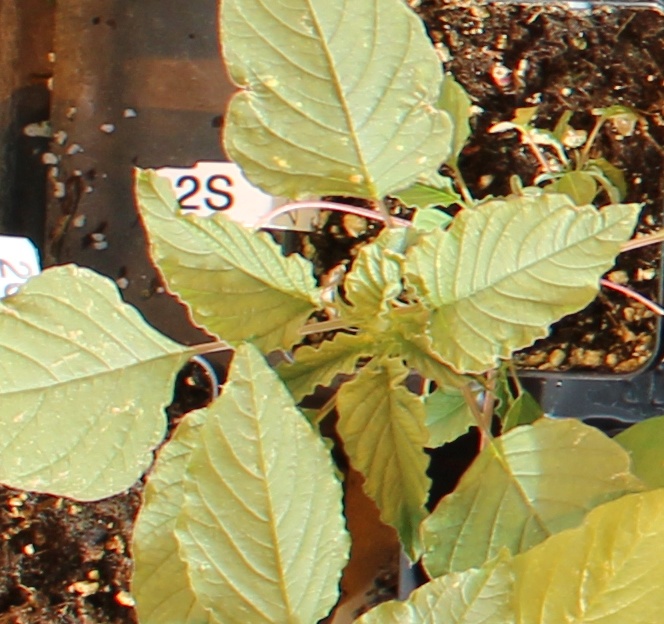
Label: Palmer Amaranth